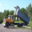
Label: truck